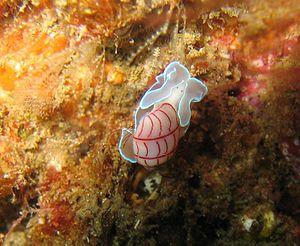
Bullina est un genre de mollusques gastéropodes opistobranches de la famille des Aplustridae.
Les Bullinidae forment une famille de mollusques appartenant à l'ordre des Opisthobranchia.